Roman Catholic Archdiocese of Sorrento-Castellammare di Stabia

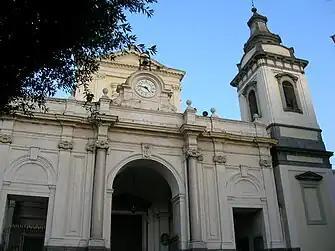

"United: 30 September 1986 with the Diocese of Castellammare di Stabia"